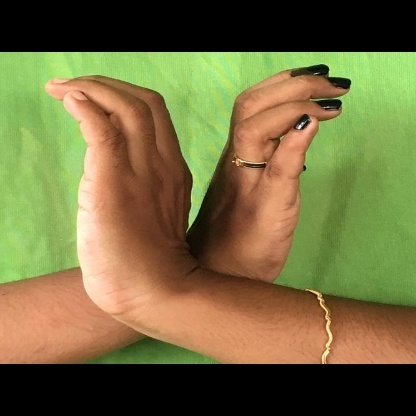
Mudra: Nagabandha